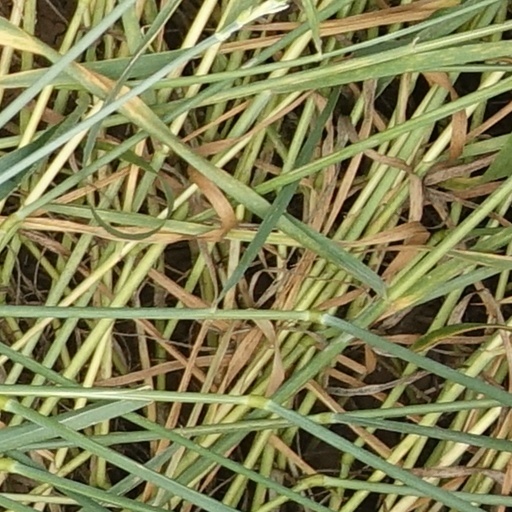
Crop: wheat